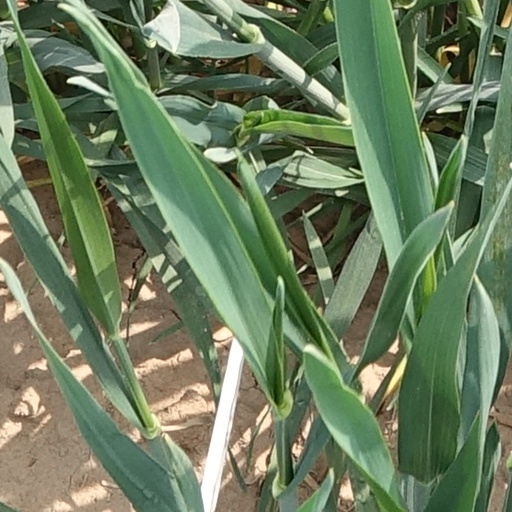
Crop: wheat